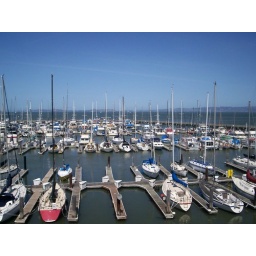
sail boats in San Francisco harbor